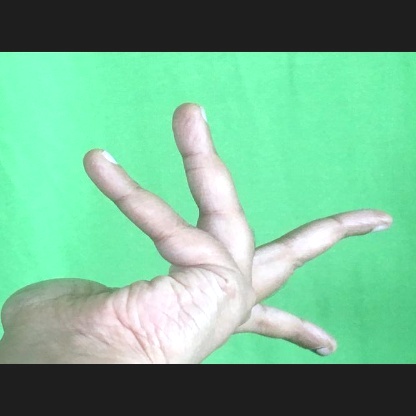
Mudra: Alapadmam